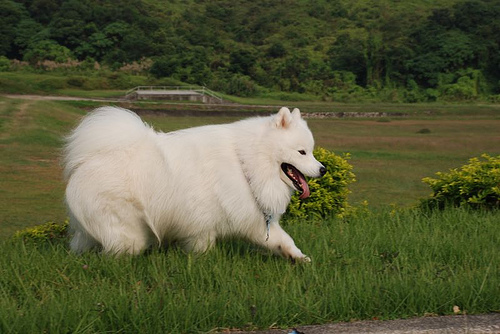
Breed: samoyed